Program for Action

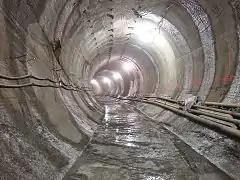
One of the tunnels from the BMT 63rd Street Line to the Second Avenue Subway

The Second Avenue Subway (SAS), a planned line going back to the late 1910s, was to be constructed from Water Street in the Battery to East 180th Street in the Bronx. The line was to be completed in three phases. The first phase, Route 132–A would have built the line from 34th Street to 126th Street, with connections to the 63rd Street Tunnel. The next phase, Route 132–B would continue the line farther north to East 180th Street in the Bronx, and this phase would connect with three existing lines. The final phase, Route 132–C would extend south from 34th Street to Bridge and Water Streets near the Battery. The SAS was prioritized due to overcrowding on the IRT Lexington Avenue Line, which was the only remaining rapid transit service on the east side in Midtown and Upper Manhattan. The Upper Manhattan portion of the Second Avenue line, from 63rd Street in Manhattan to 138th Street in the Bronx (near the current Third Avenue–138th Street station), would be built as two tracks. Stops for the SAS were proposed at Broad, Houston, 34th, 48th, 57th, 86th, 106th, and 125th Streets. Originally, Upper East Side residents complained about the lack of stations at 72nd and 96th Streets; while the 72nd Street station was later inserted into the SAS's construction plan, the 96th Street station did not get added.